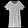
Label: Dress